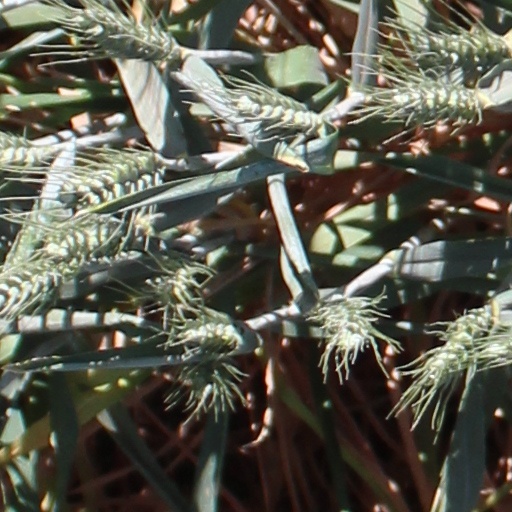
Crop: wheat